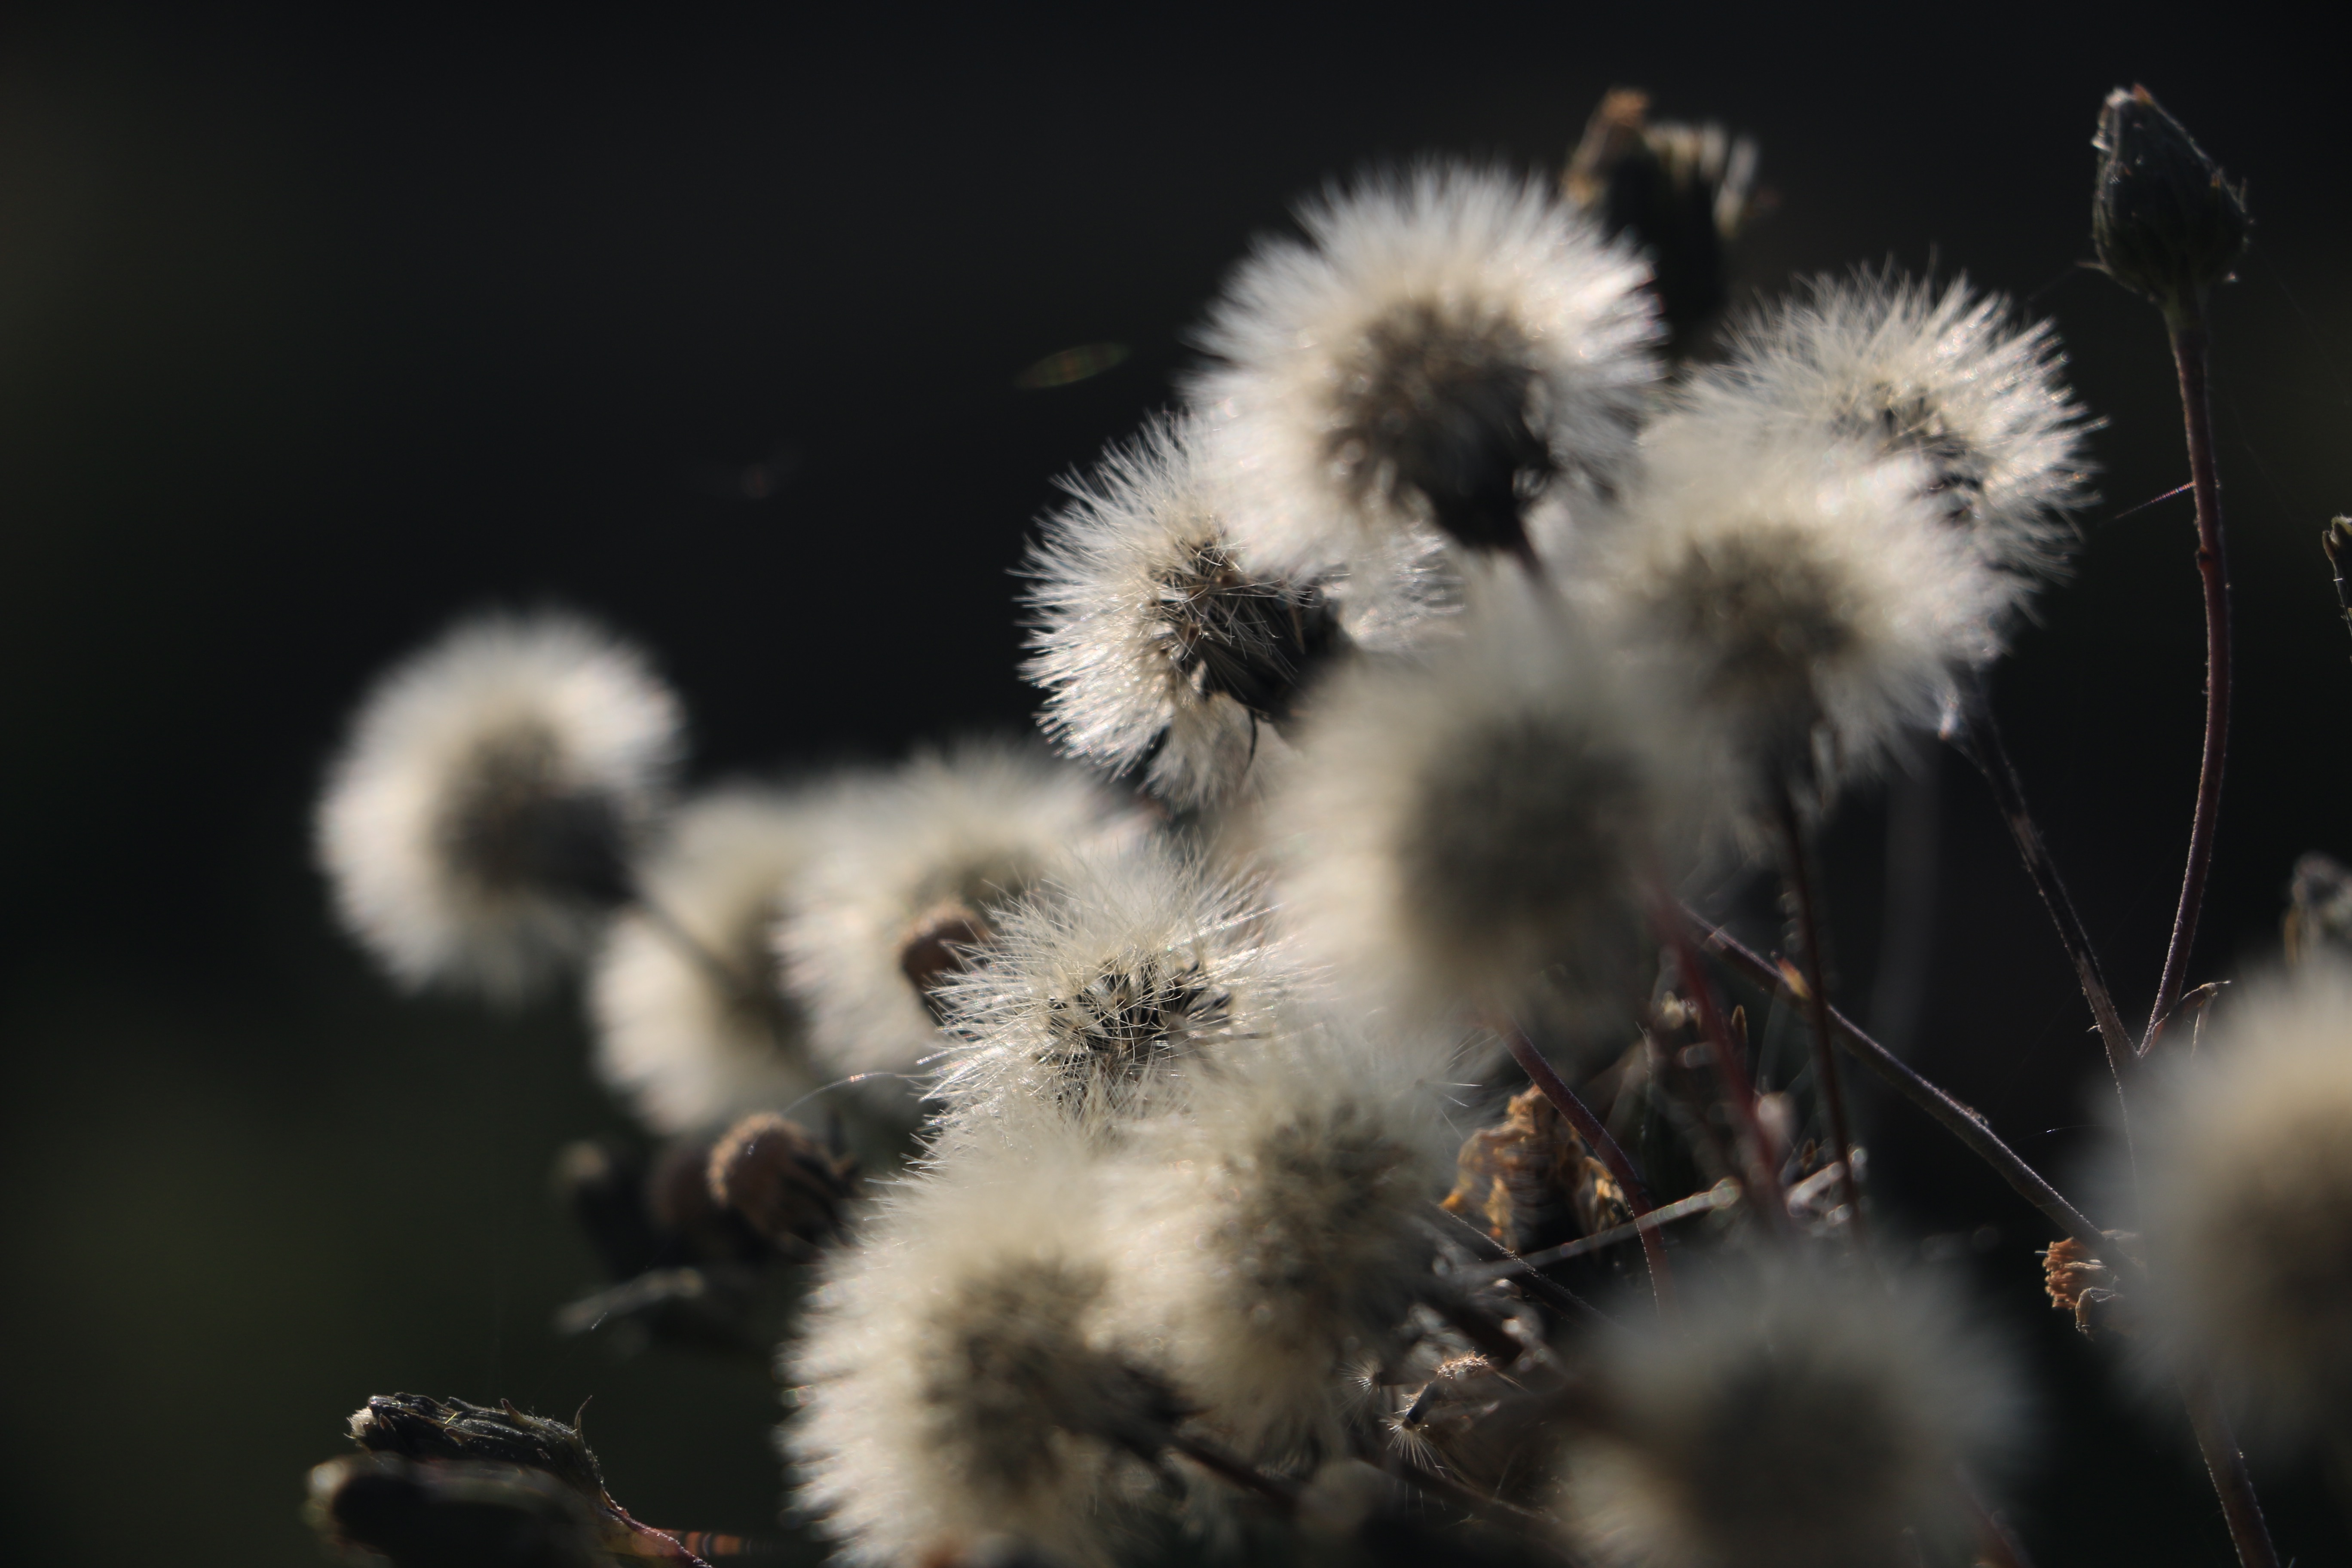
nature, black and white, plant, photography, dandelion, flower, flora, close up, macro photography, flowering plant, daisy family, plant stem, land plant, thorns spines and prickles